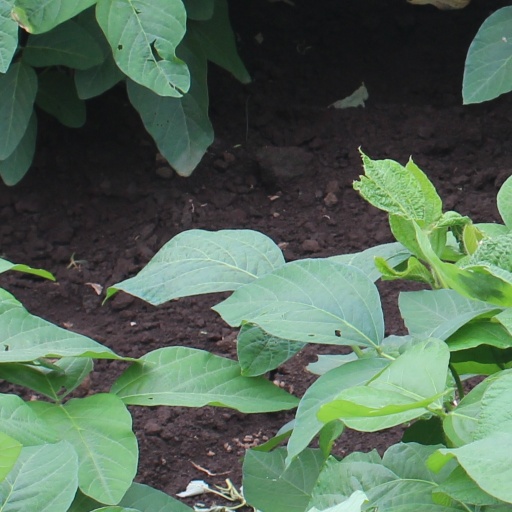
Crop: soybean